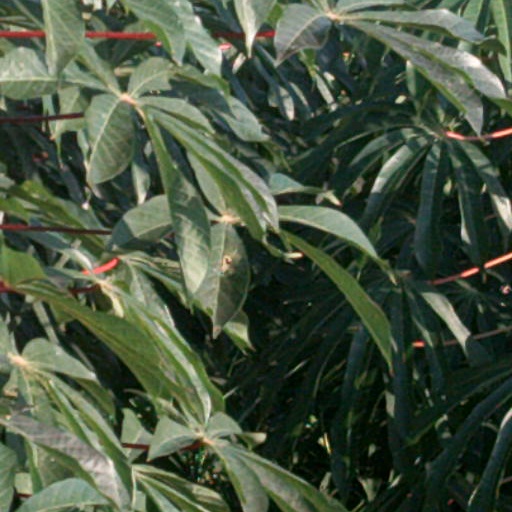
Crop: cassava